1909 Michigan Wolverines football team

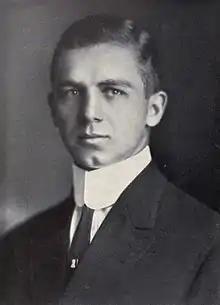
Quarterback Billy Wasmund had his head "swathed in bandages" against Notre Dame.

Michigan lost an excellent scoring opportunity in the second half. The Wolverines recovered a fumble at Notre Dame's 15-yard line and drove the ball to the six-yard line. With one yard to go for a first down, and "to the utter astonishment of nearly everyone present who knew enough about football", Wasmund called on Allerdice to kick a field goal rather than trying for the one remaining yard needed for a first down. The snap from center was poor, and by the time Allerdice kicked the ball, it hit a Notre Dame lineman in the chest and rolled to the 40-yard line where Notre Dame recovered. Wasmund's decision to call for the field goal was widely criticized as a "blunder", "silly", and "an atrocious error of judgment" that cost Michigan the game. On the sidelines, Walter Camp and Fielding Yost "expressed their disapproval in the most decisive terms."